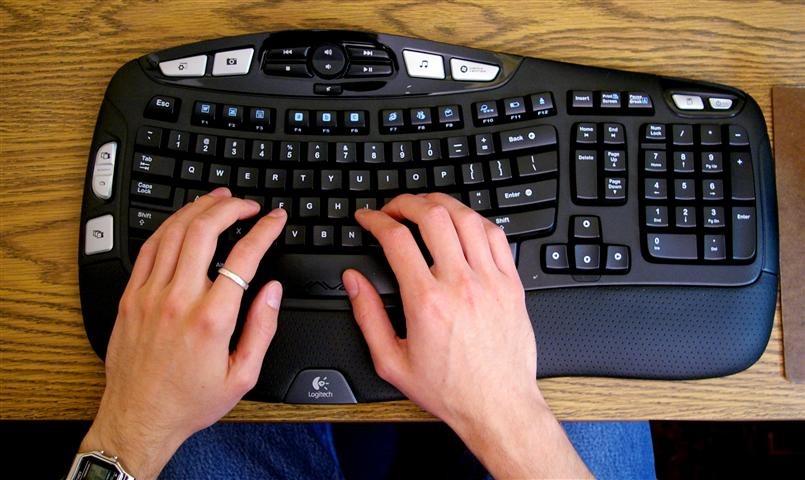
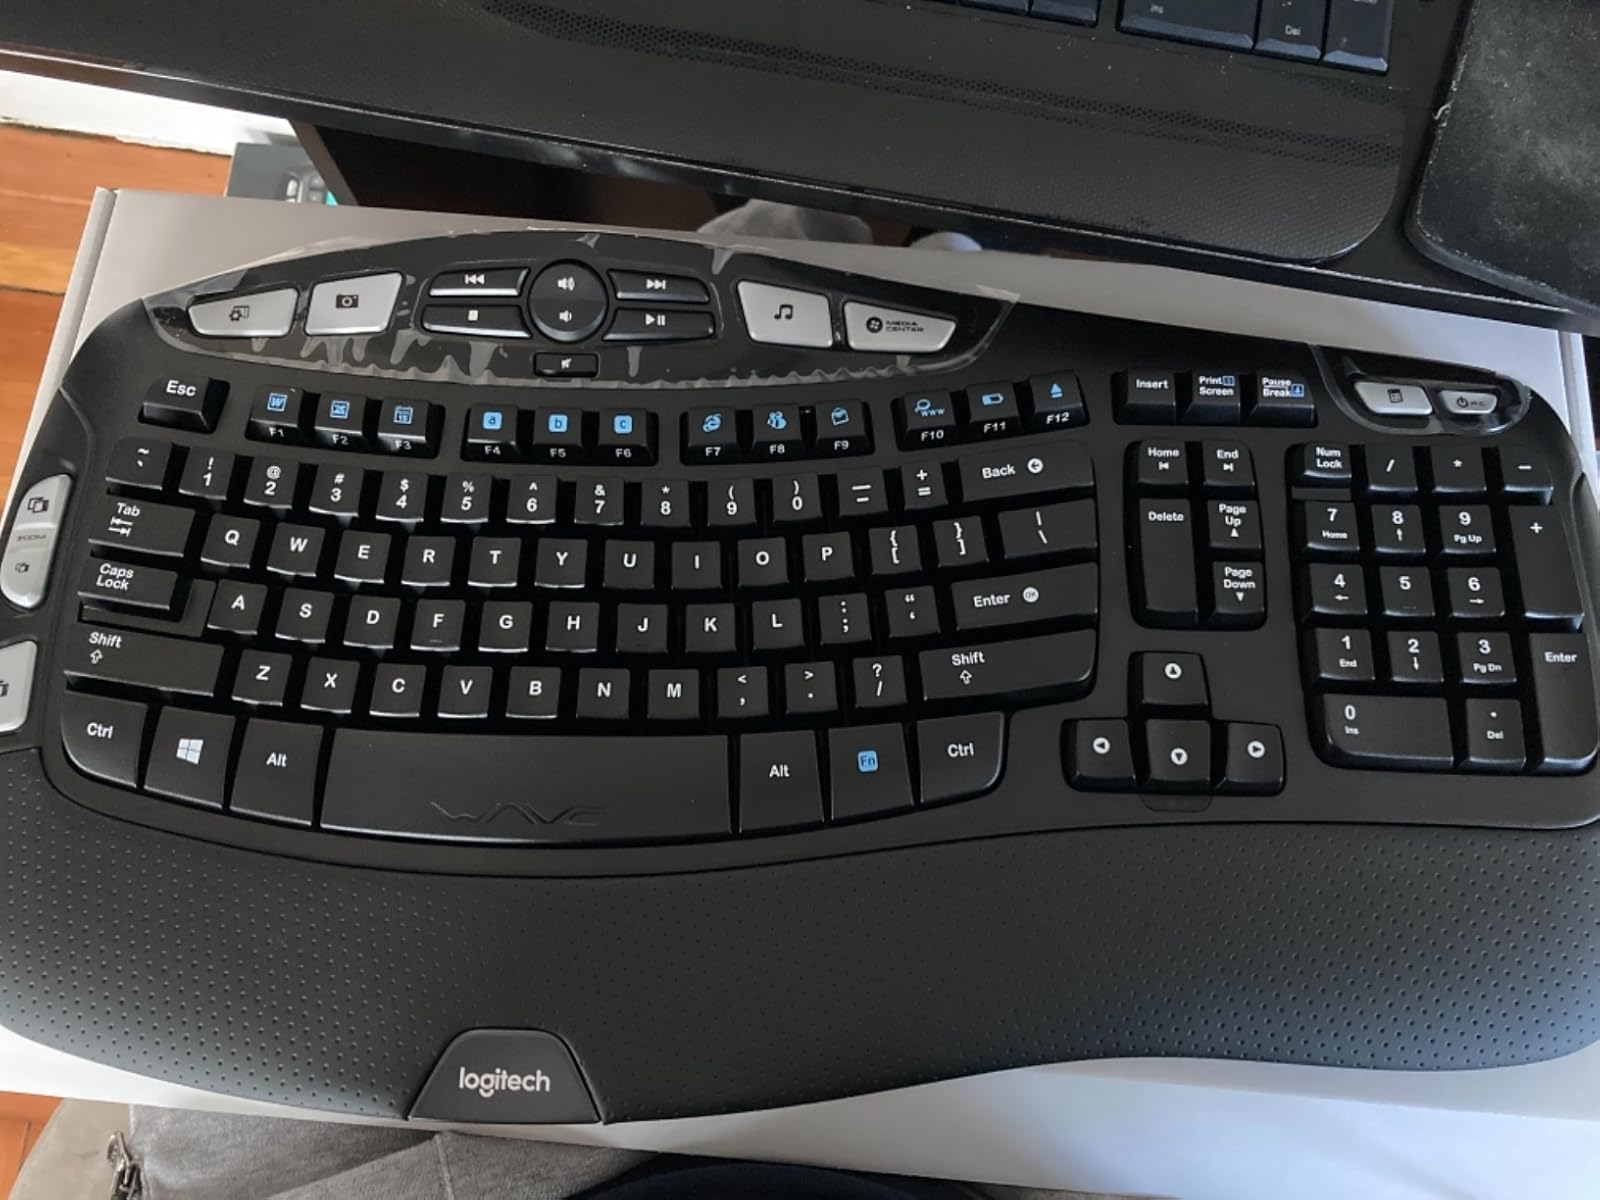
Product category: keyboard
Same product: yes